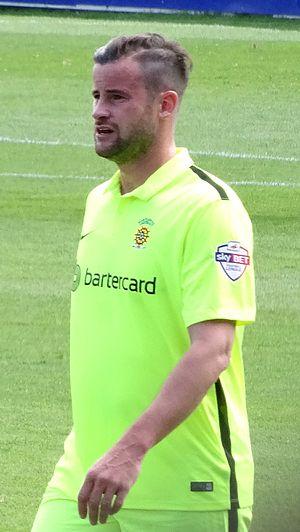
Matthew Bates est un joueur de football anglais né le 10 décembre 1986. Il évolue traditionnellement au poste de défenseur.